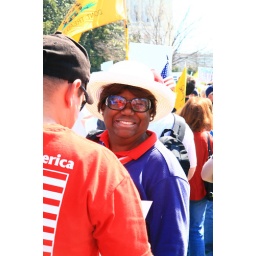
People came in red, white and blue and were very pleasant to speak to.